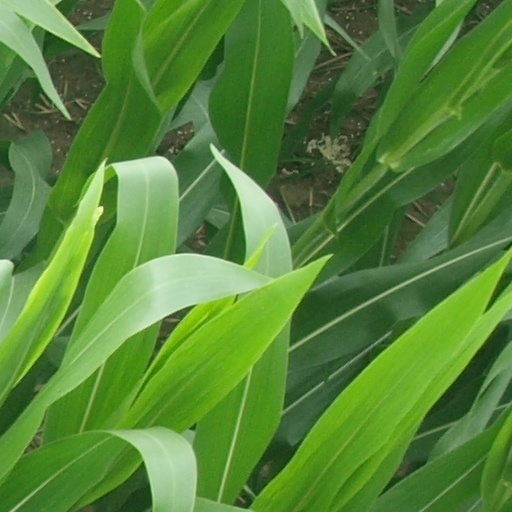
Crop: maize; corn